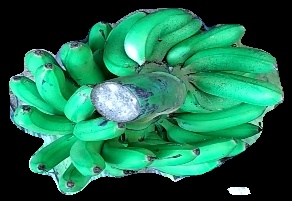
Variety: rasbale
Grade: grade1